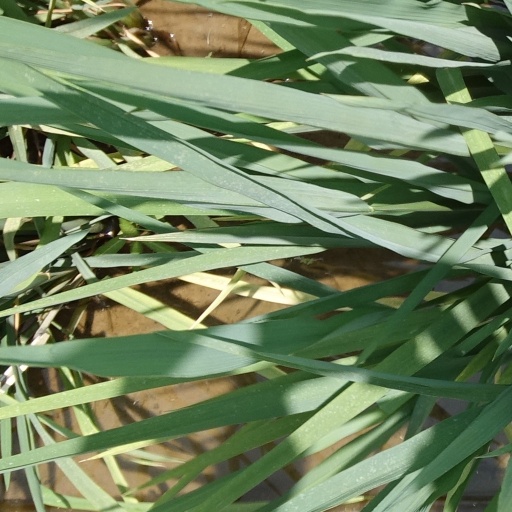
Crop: rice